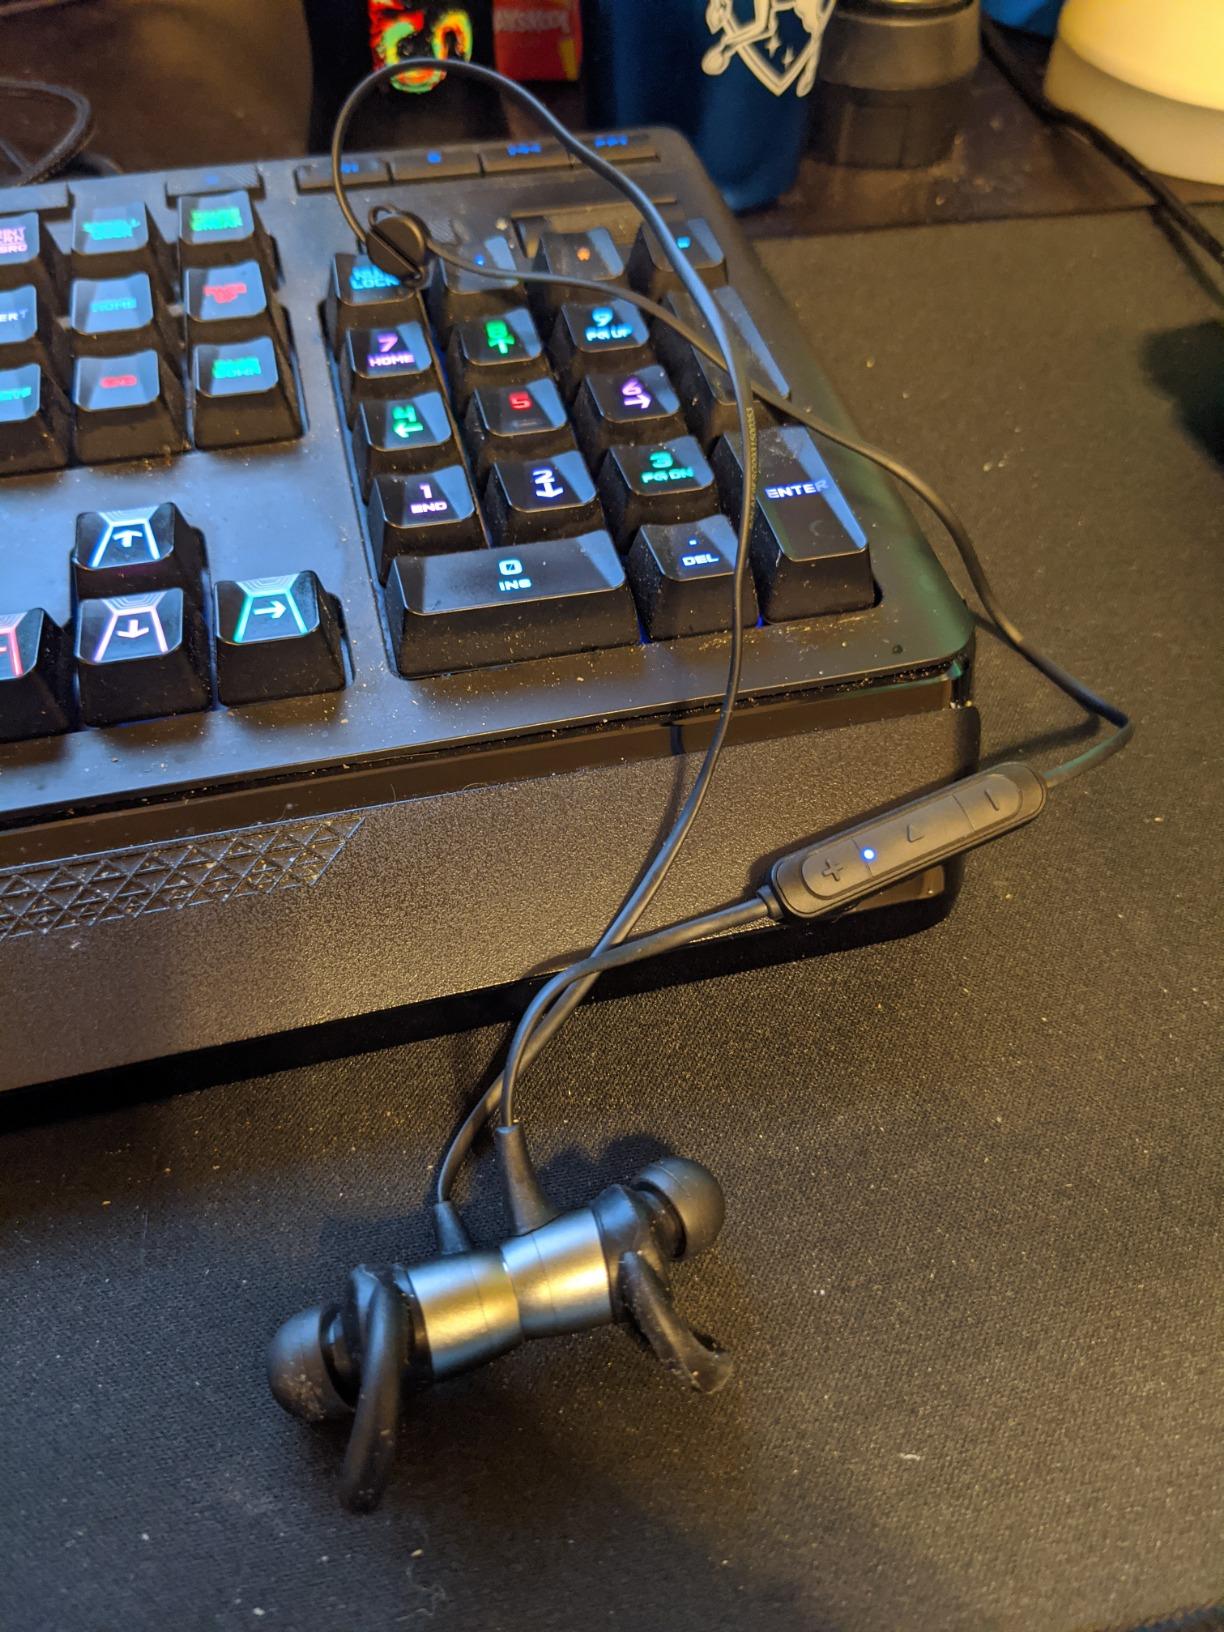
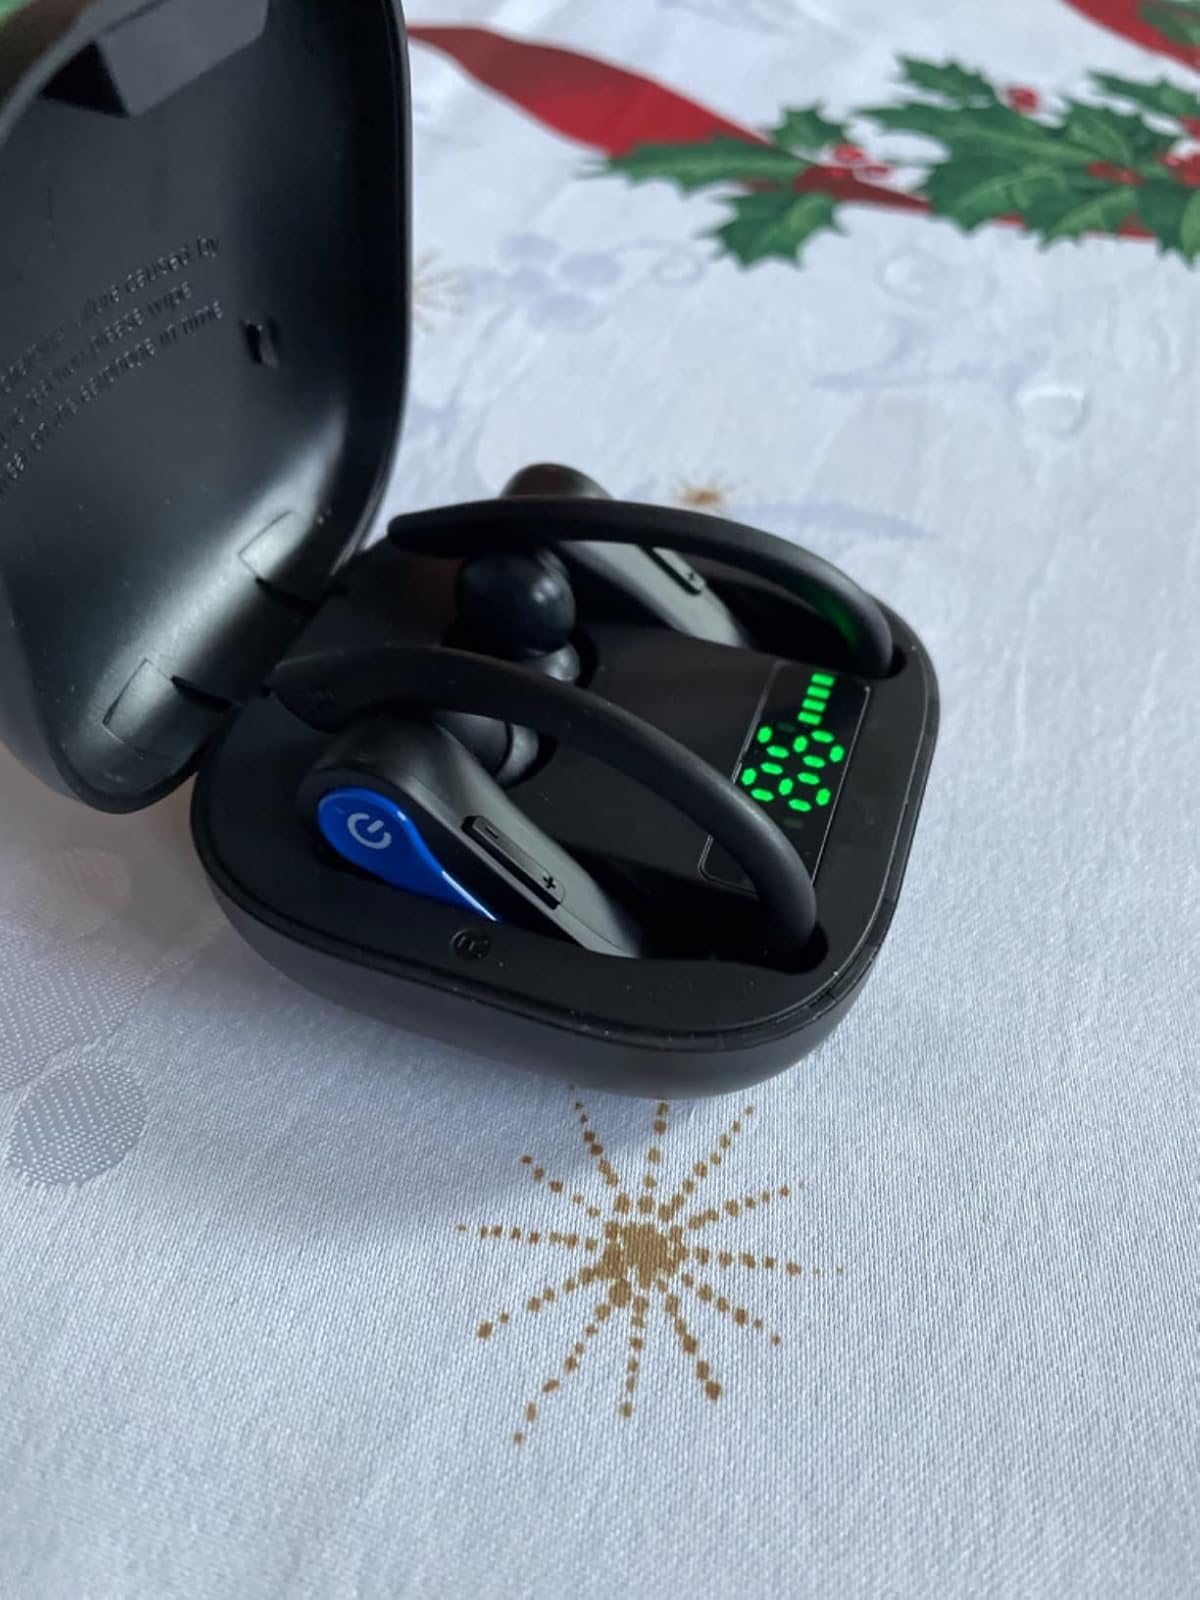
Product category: earbuds
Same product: no